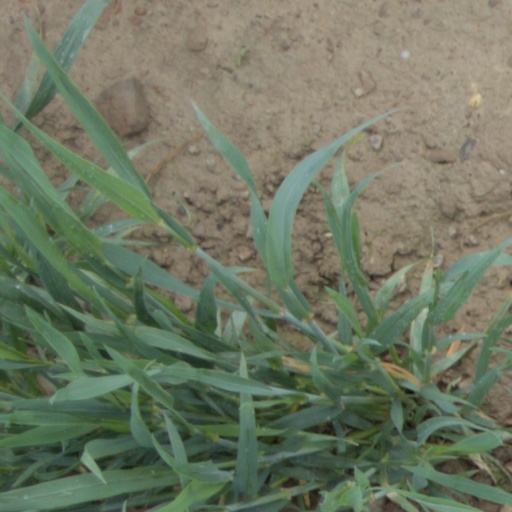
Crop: wheat